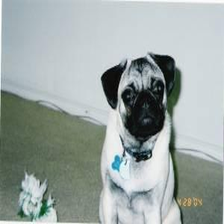
Species: dog
Breed: pug